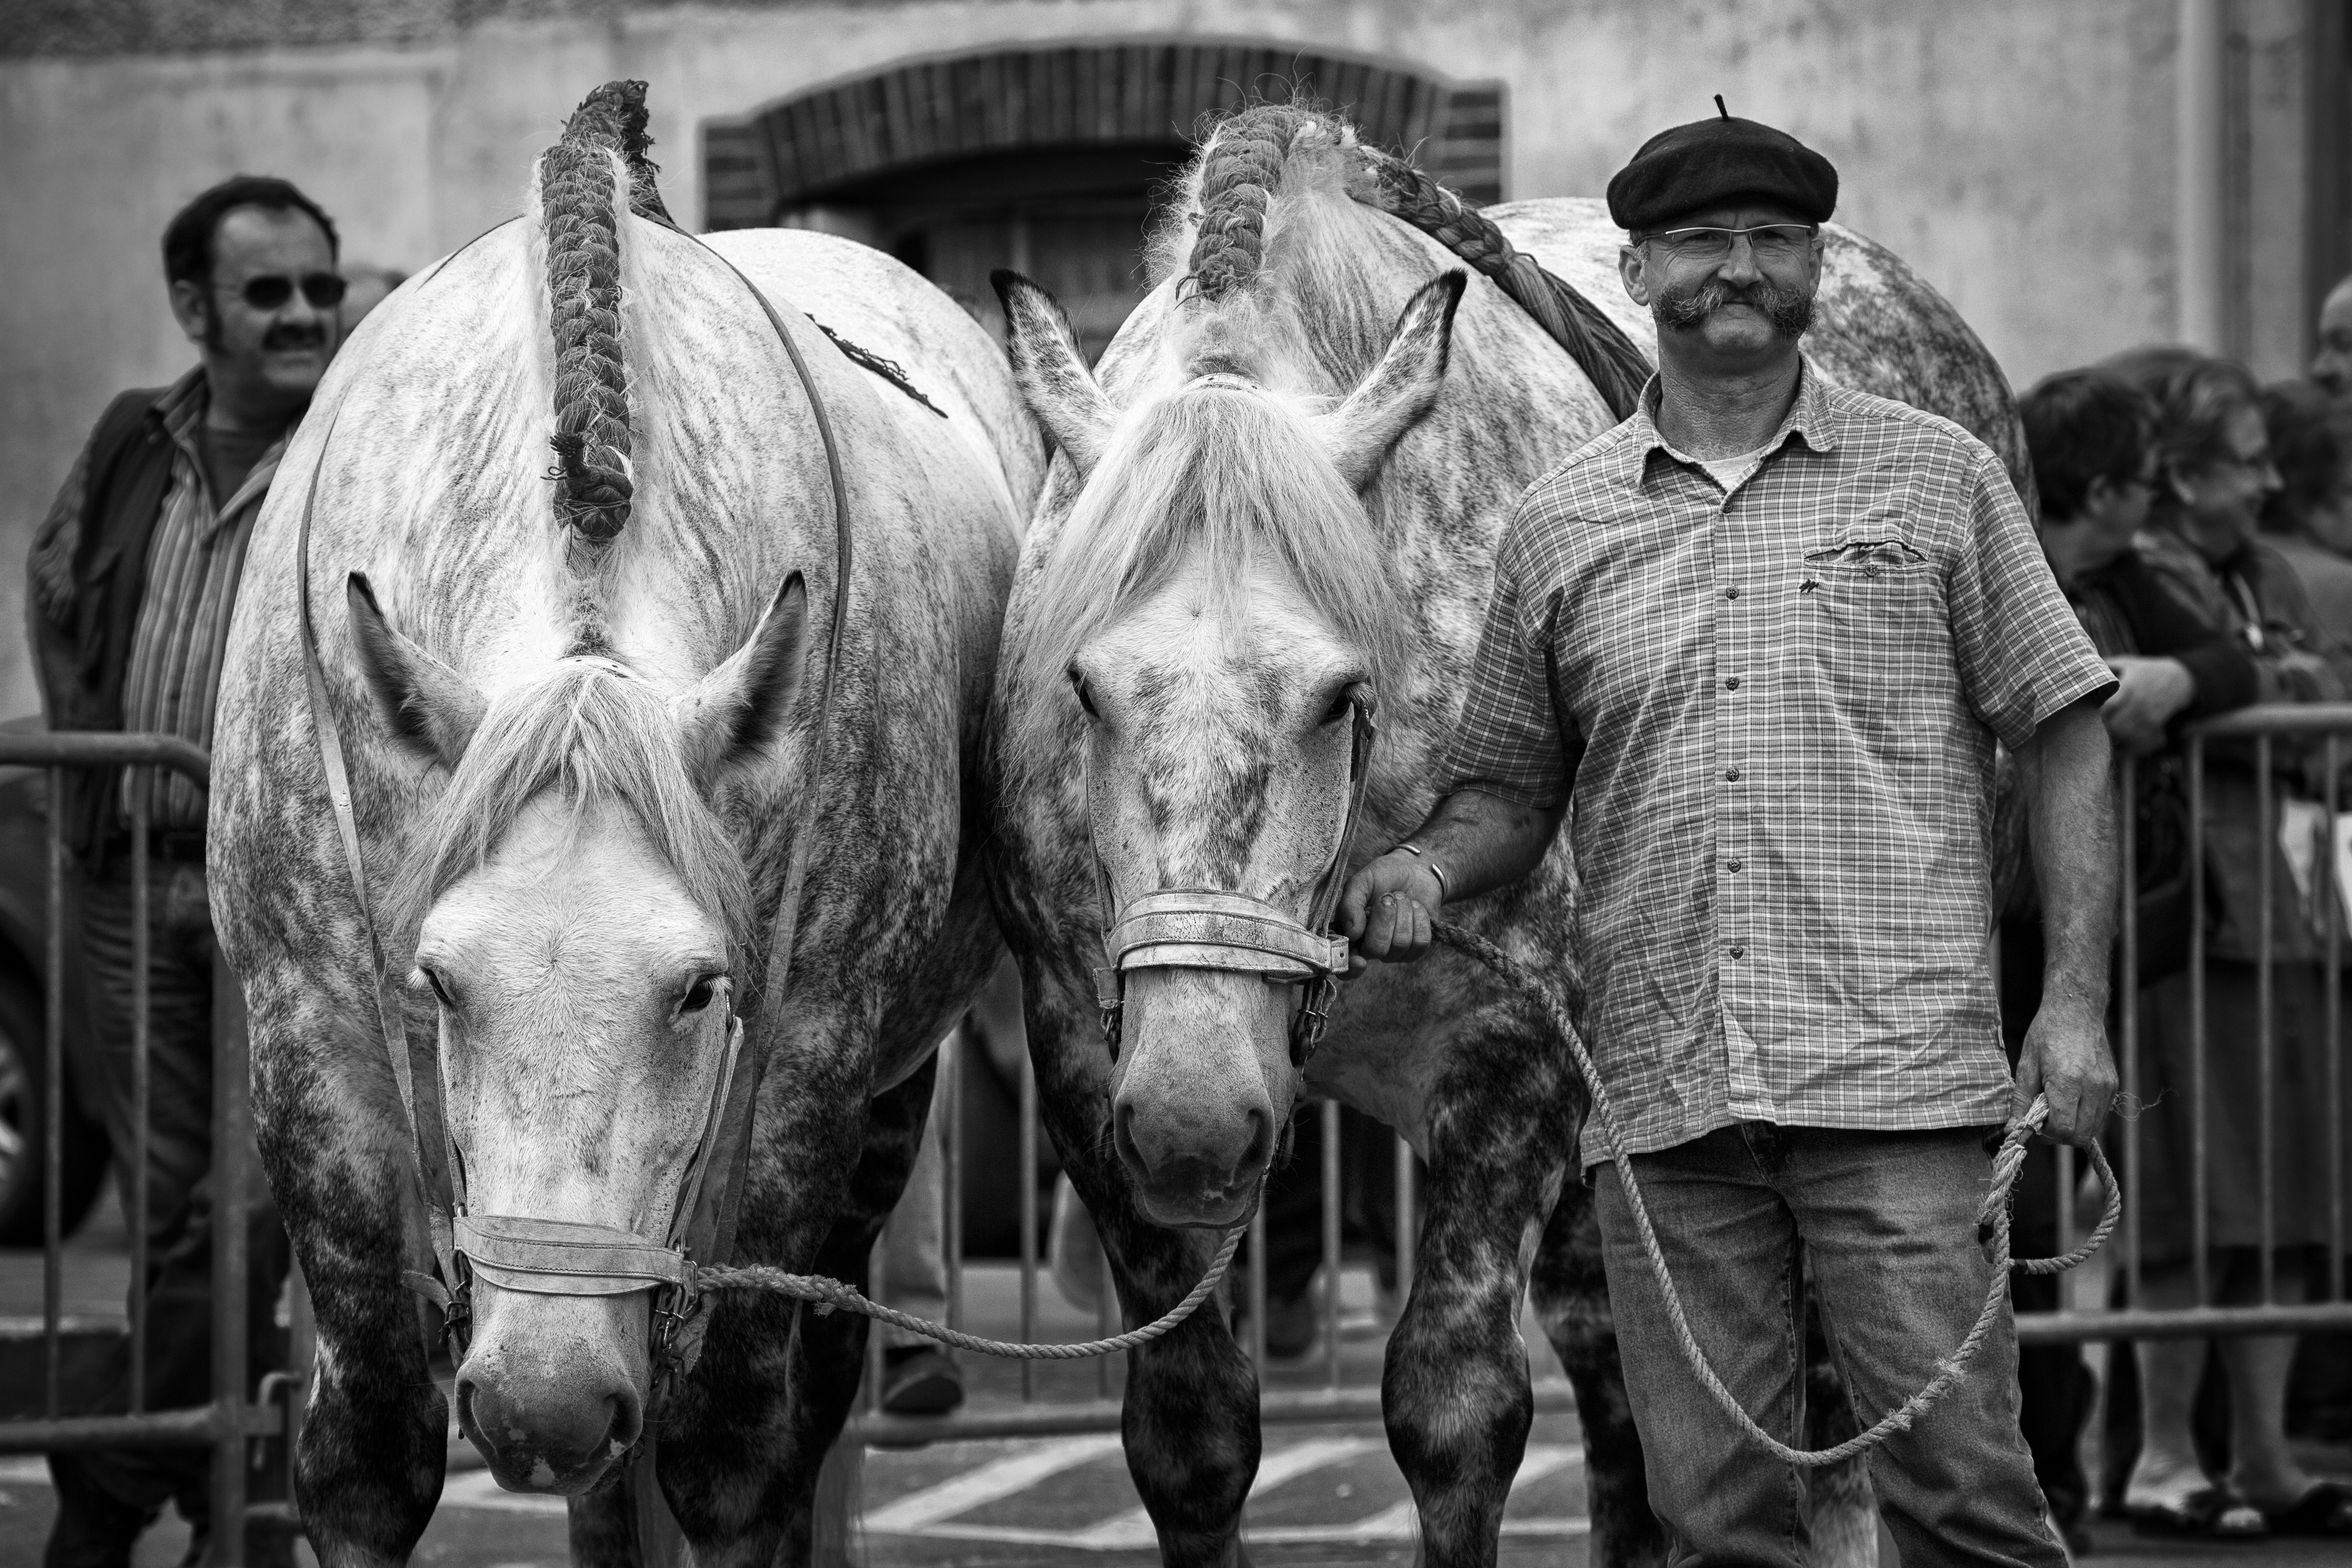
black and white, animal, horse, monochrome, horses, animals, fair, horse head, white horse, pack animal, monochrome photography, horse treats, percheron, cart horse, horse fair, antan, horse like mammal